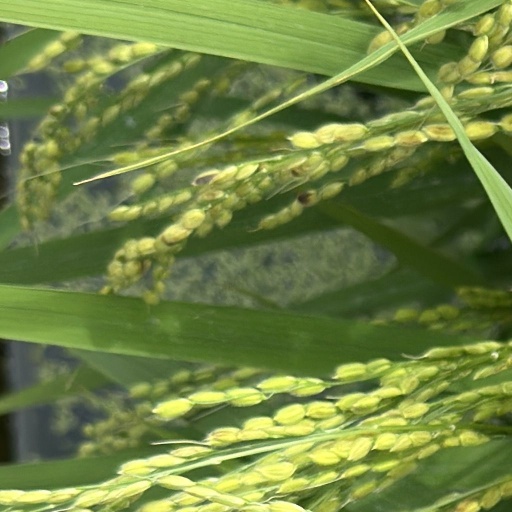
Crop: rice